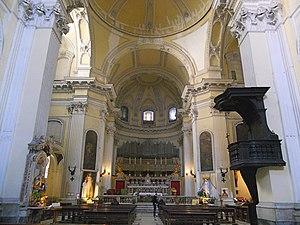
La basilique San Pietro ad Aram est une église de Naples dont l'origine très ancienne date probablement du Iᵉʳ siècle.